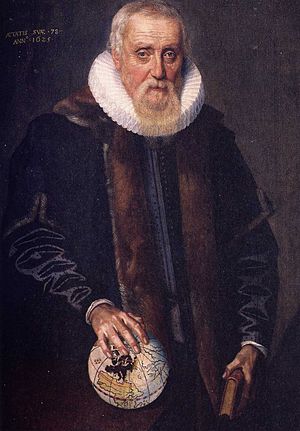
Ubbo Emmius
Ubbo Emmius var en teolog, historiker, pædagog og universitetet i Groningens første rektor.